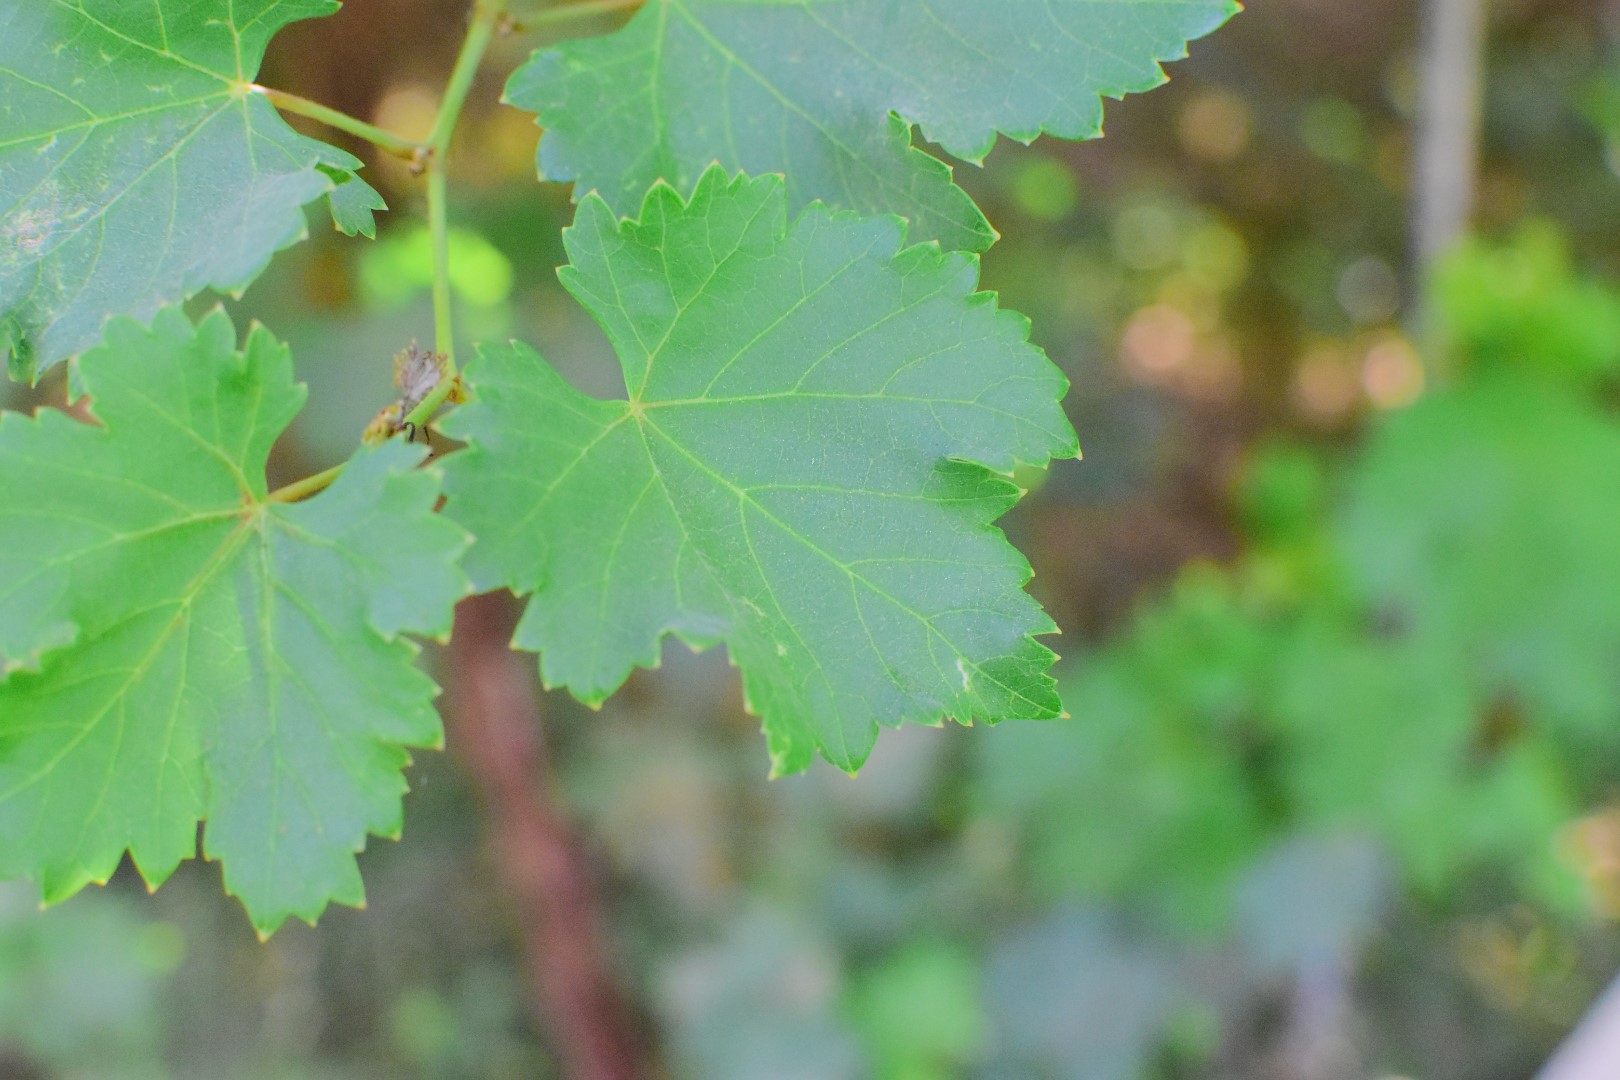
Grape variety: Deas Al-Annz